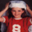
Label: girl